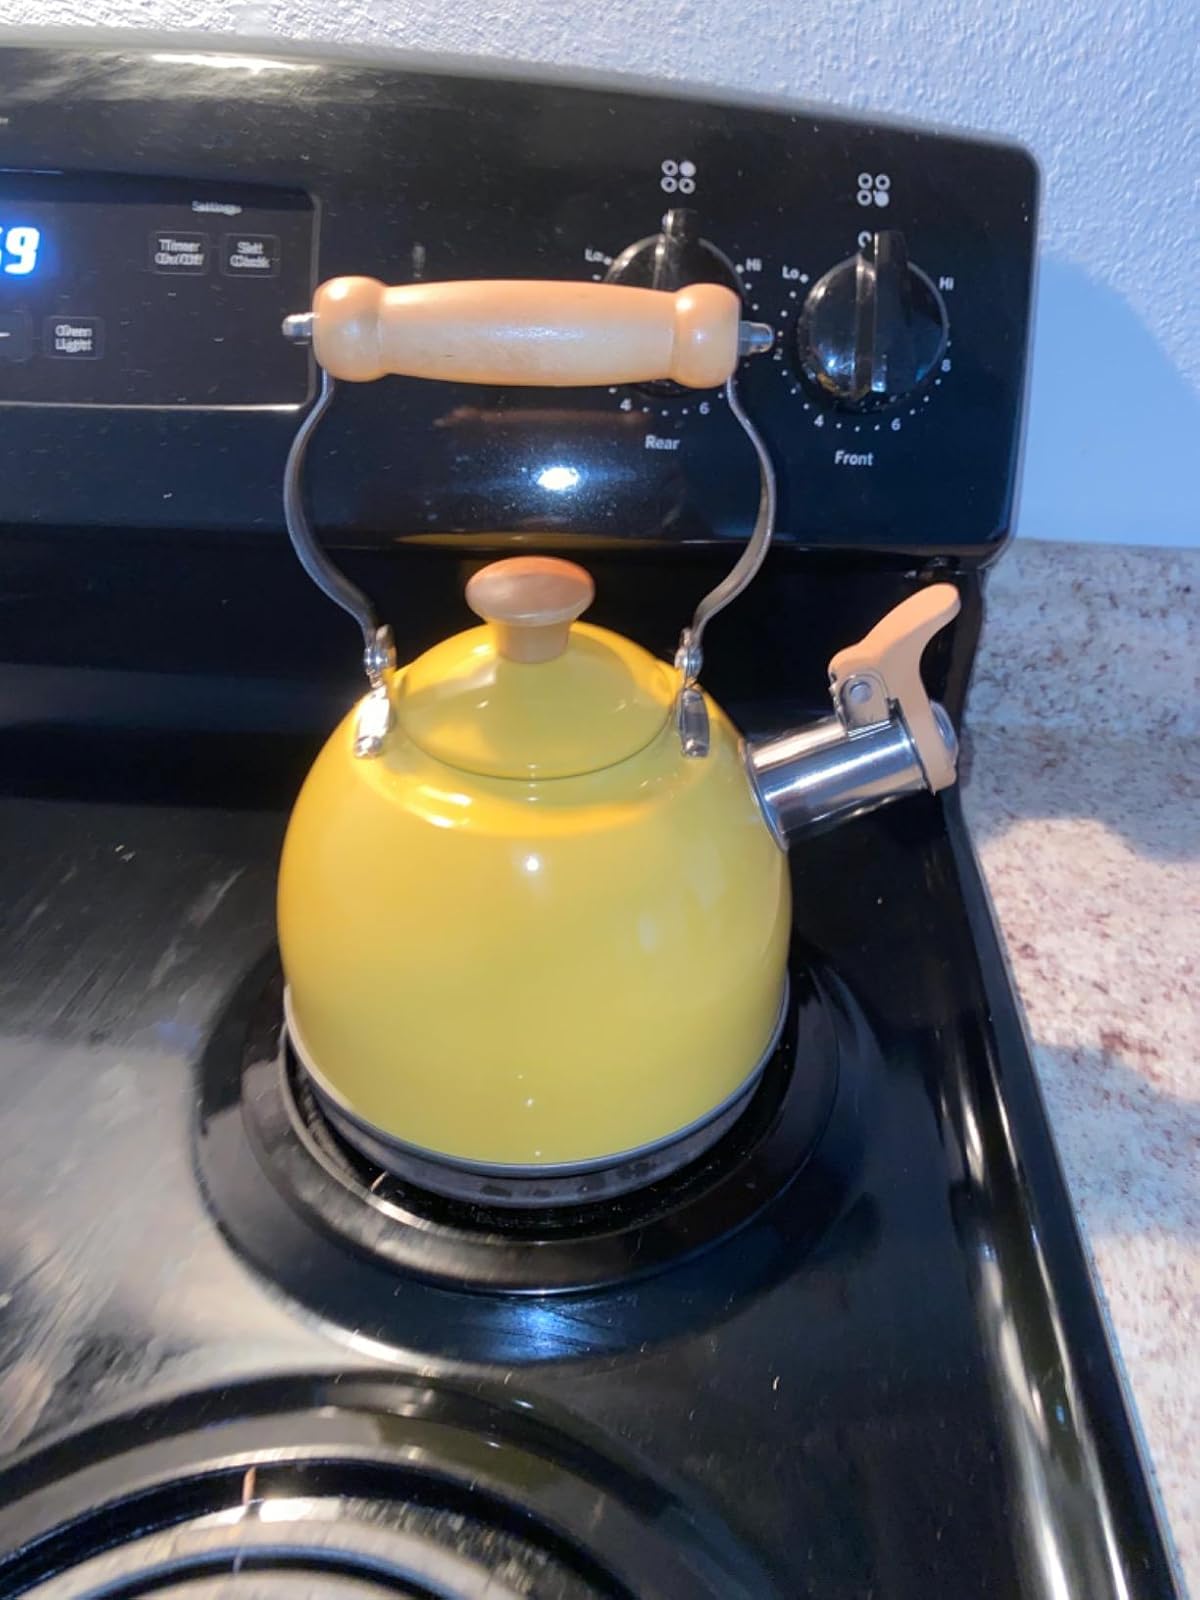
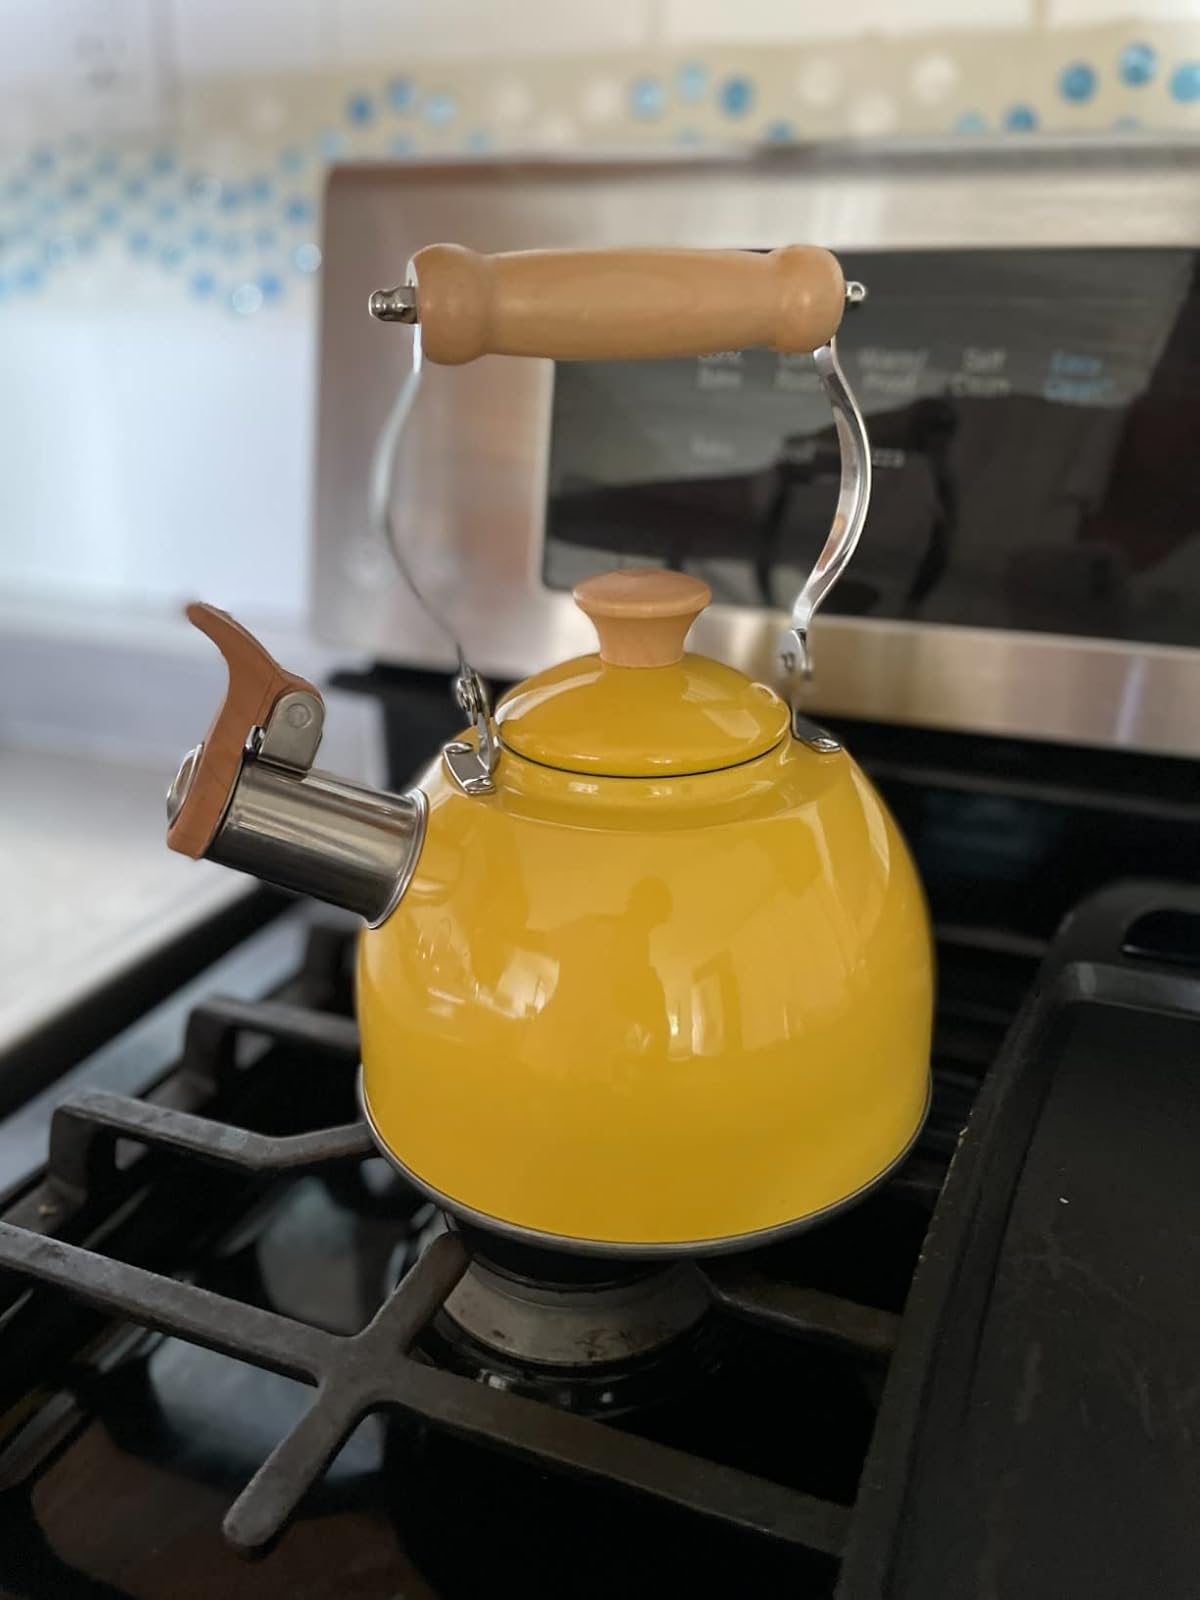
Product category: items_kettle
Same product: yes